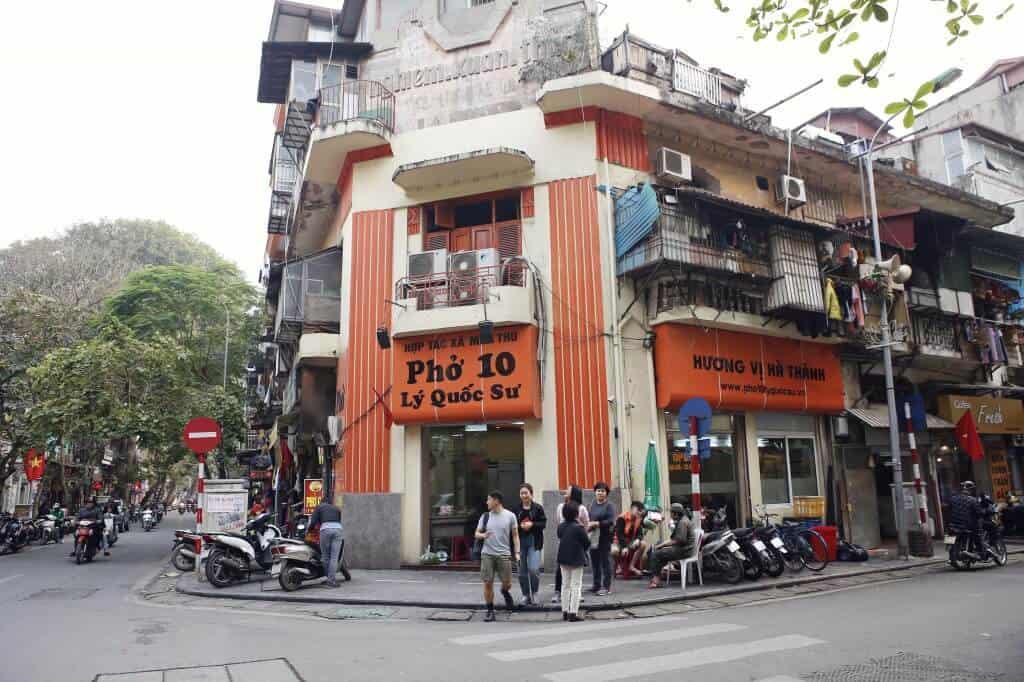
có nhiều xe máy đang lưu thông ở trên đường